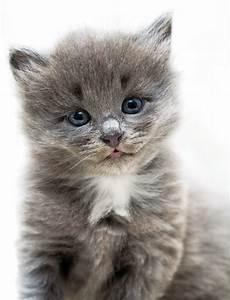
cat